Danilo Dolci

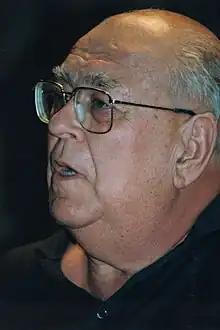
Danilo Dolci in 1992

Danilo Dolci (28 June 1924 – 30 December 1997) was an Italian social activist, sociologist, popular educator and poet. He is best known for his opposition to poverty, social exclusion and the Mafia in Sicily, and is considered to be one of the protagonists of the non-violence movement in Italy. He became known as the "Gandhi of Sicily".